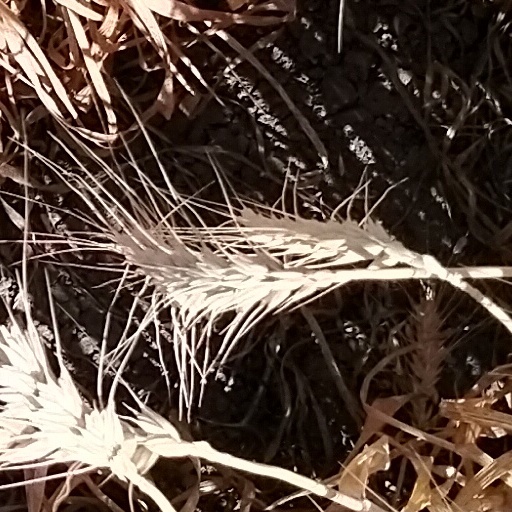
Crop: wheat